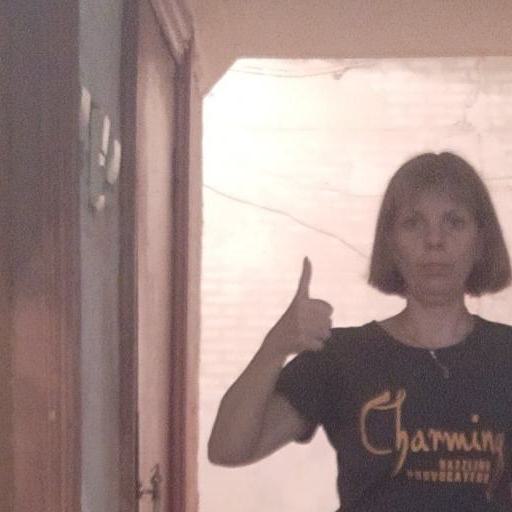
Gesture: like